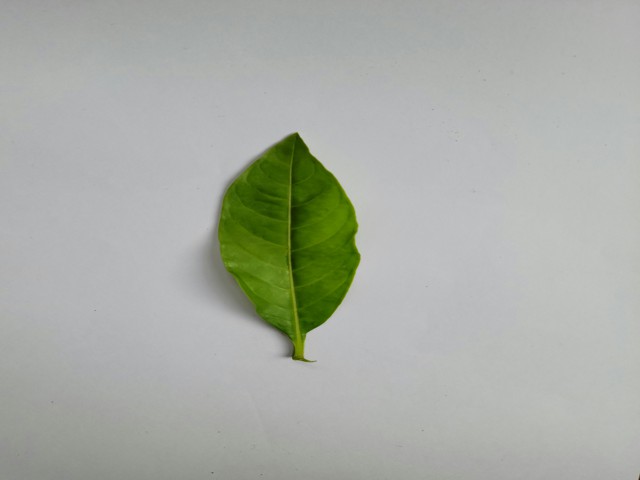
Plant: sarpagandha